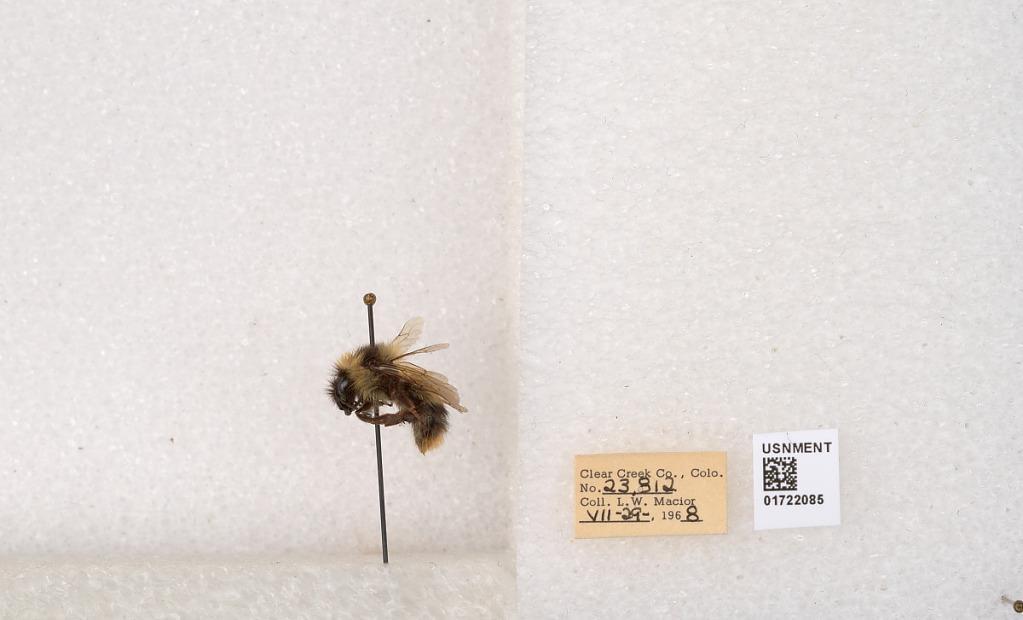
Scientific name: Bombus kirbyellus
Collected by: L. Macior
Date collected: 1968-7-29
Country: United States
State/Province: Colorado
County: Clear Creek
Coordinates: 39.6891, -105.644